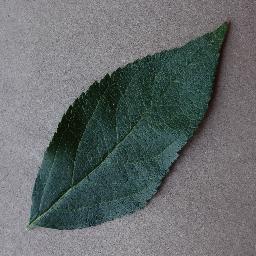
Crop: apple
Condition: healthy